Throwback Today

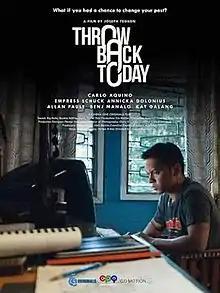
Theatrical film poster

Throwback Today is a 2017 Filipino independent science fiction film directed by Joseph Teoxon in his debut feature film, starring Carlo Aquino. The film premiered on November 15, 2017, at the 2017 Cinema One Originals Film Festival.